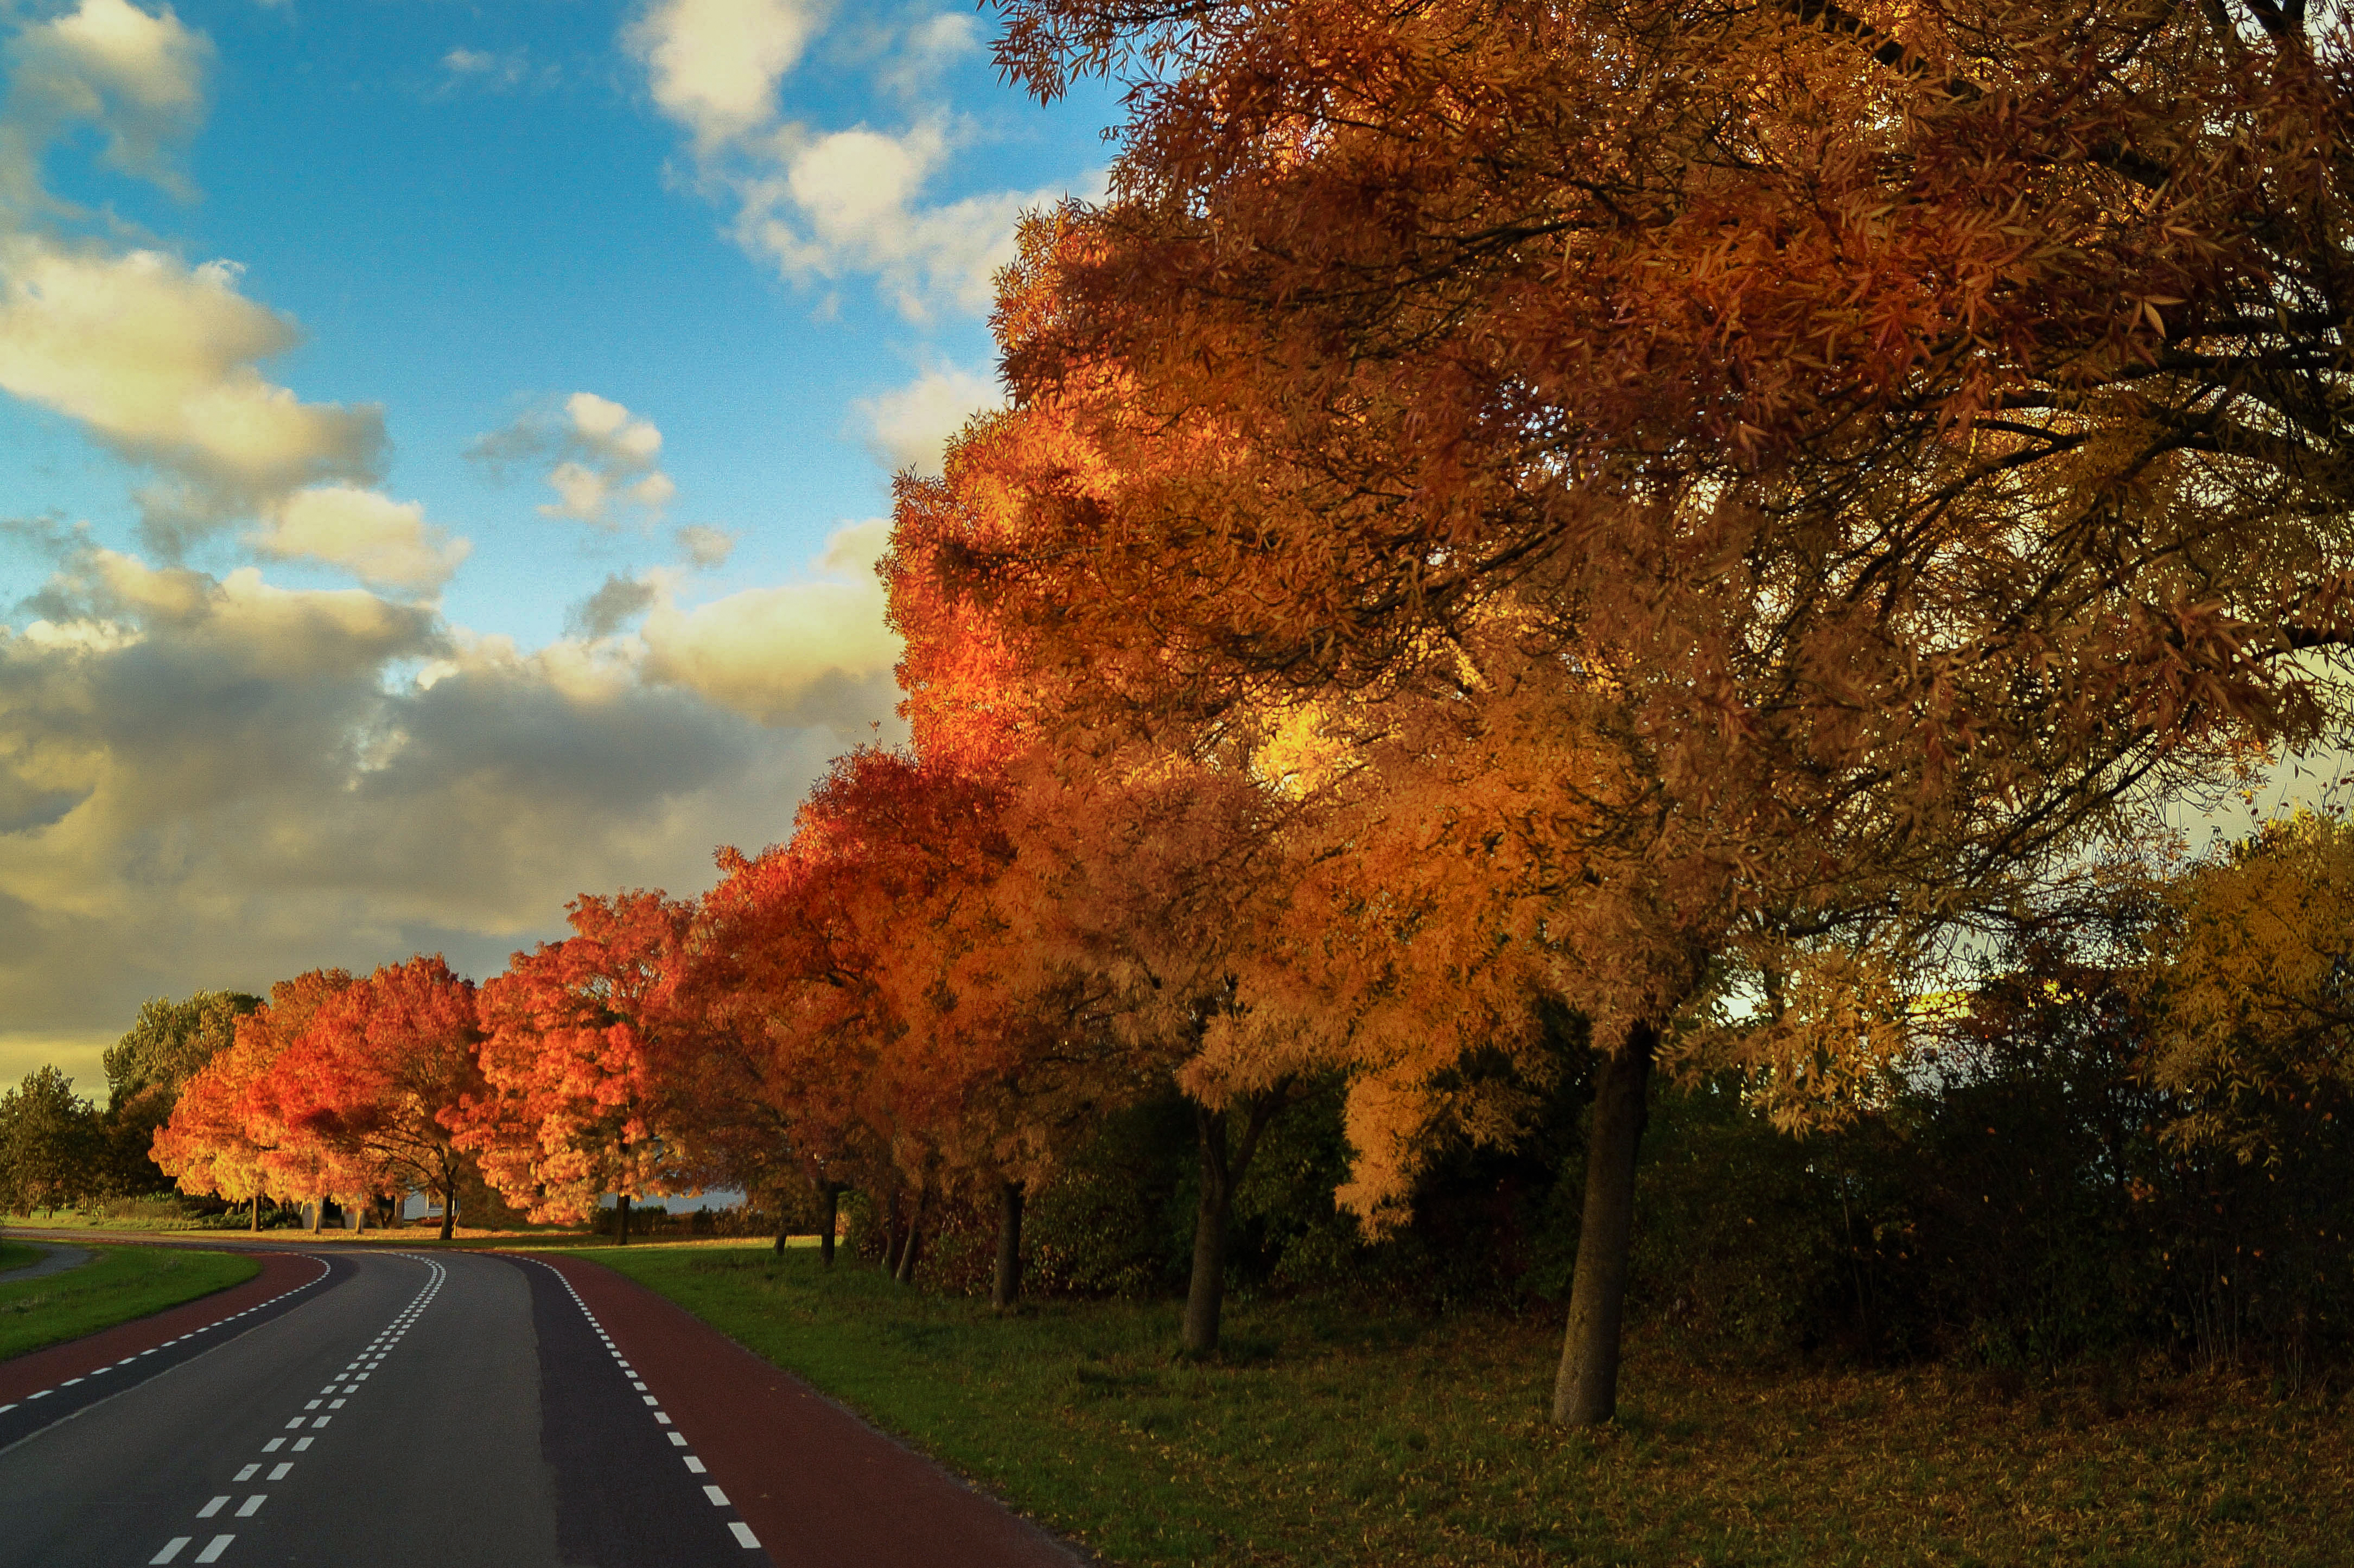
tree, nature, plant, sky, street, sunlight, morning, leaf, autumn, season, trees, rural area, woody plant, public domain images